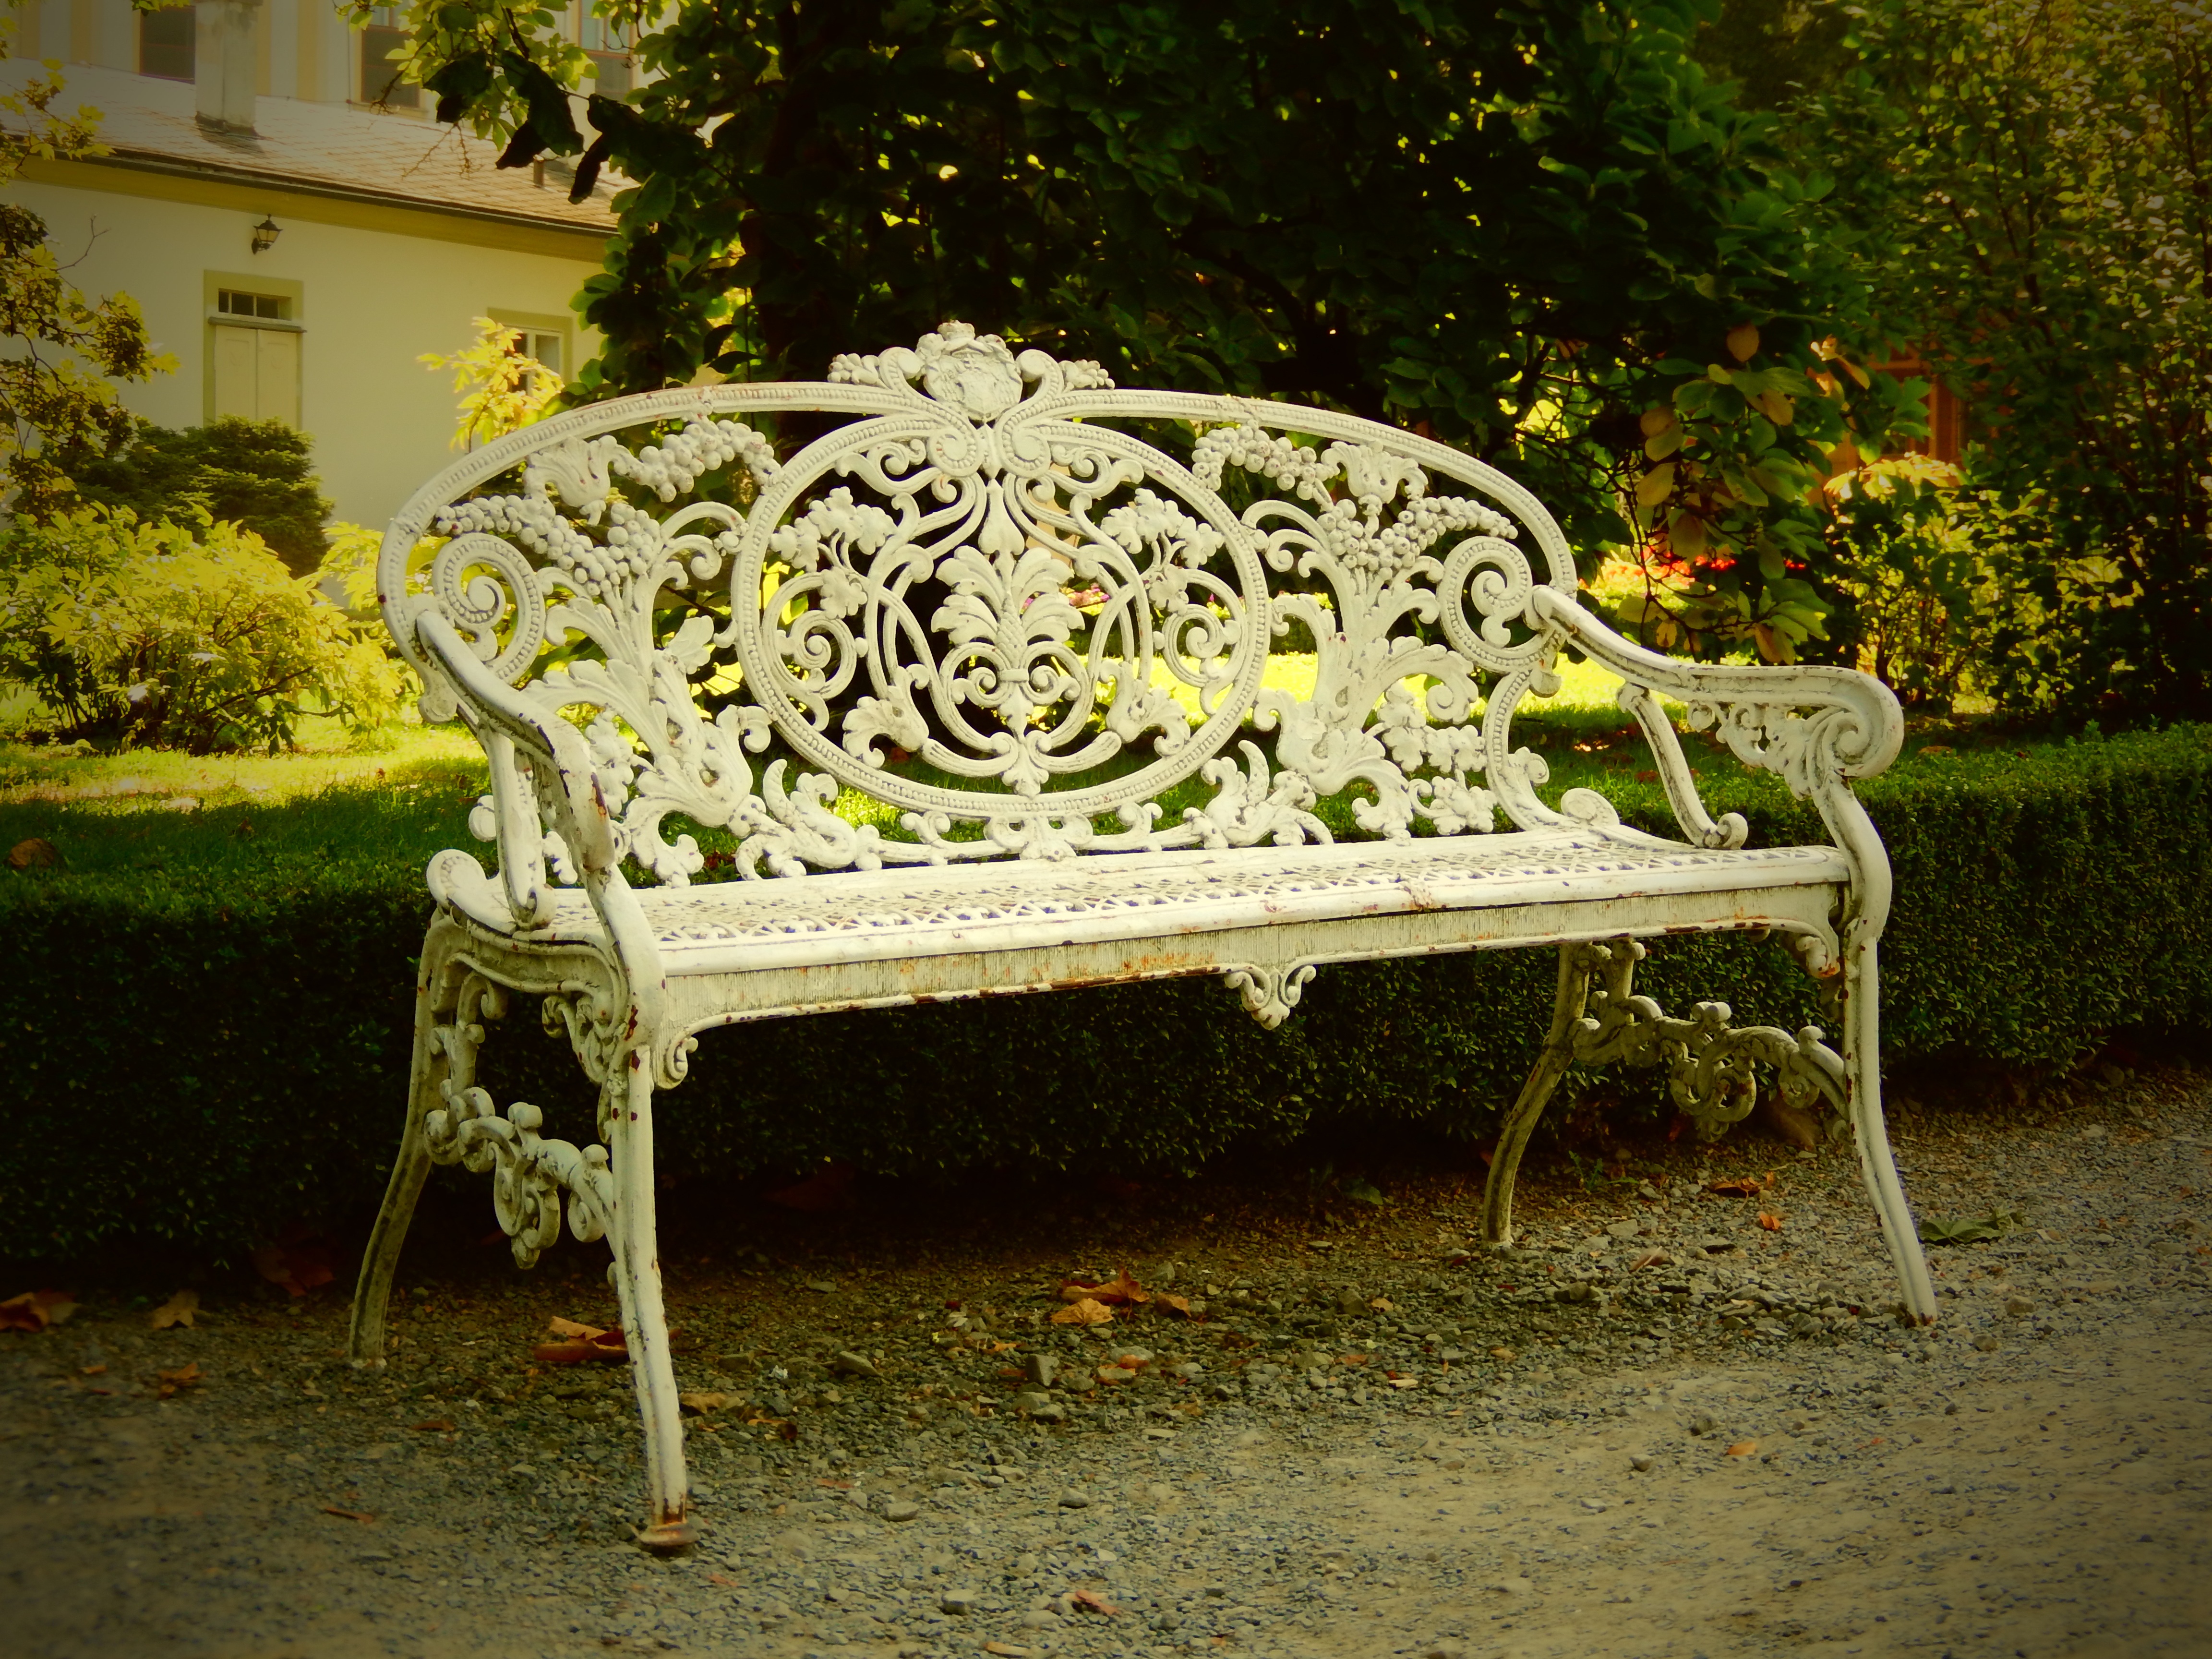
table, bench, vintage, flower, chair, recreation, park, backyard, furniture, garden, material, sit, art, carving, session